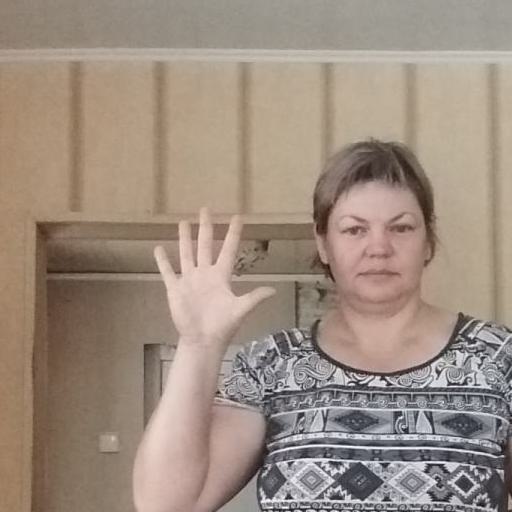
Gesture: palm